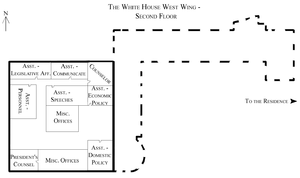
L'aile Ouest est le nom du bâtiment abritant les bureaux du président des États-Unis. Elle fait partie du complexe de la Maison-Blanche et est située juste à l'ouest de la Résidence exécutive, le corps central, résidentiel et historique de la Maison-Blanche, à laquelle elle est reliée par une colonnade. Moins haute que le bâtiment central et largement dissimulée par les arbres, l'aile Ouest est peu visible de l'extérieur. Elle comprend un rez-de-chaussée/rez-de-jardin où se trouvent les principales pièces dont le bureau ovale et la Cabinet Room, la salle où se réunit le cabinet présidentiel, un petit étage et un sous-sol où se trouve la Situation Room, une salle d'opérations pour gérer les situations d'urgence.
La Maison-Blanche est la résidence officielle et le bureau du président des États-Unis. Elle se situe au 1600, Pennsylvania Avenue NW à Washington D.C. Le bâtiment en grès d'Aquia Creek et peint en blanc, construit entre 1792 et 1800, s'inspire du style georgien. Il est le lieu de résidence, de travail et de réception de tous les présidents américains depuis John Adams, deuxième président des États-Unis, qui y entre en 1800.